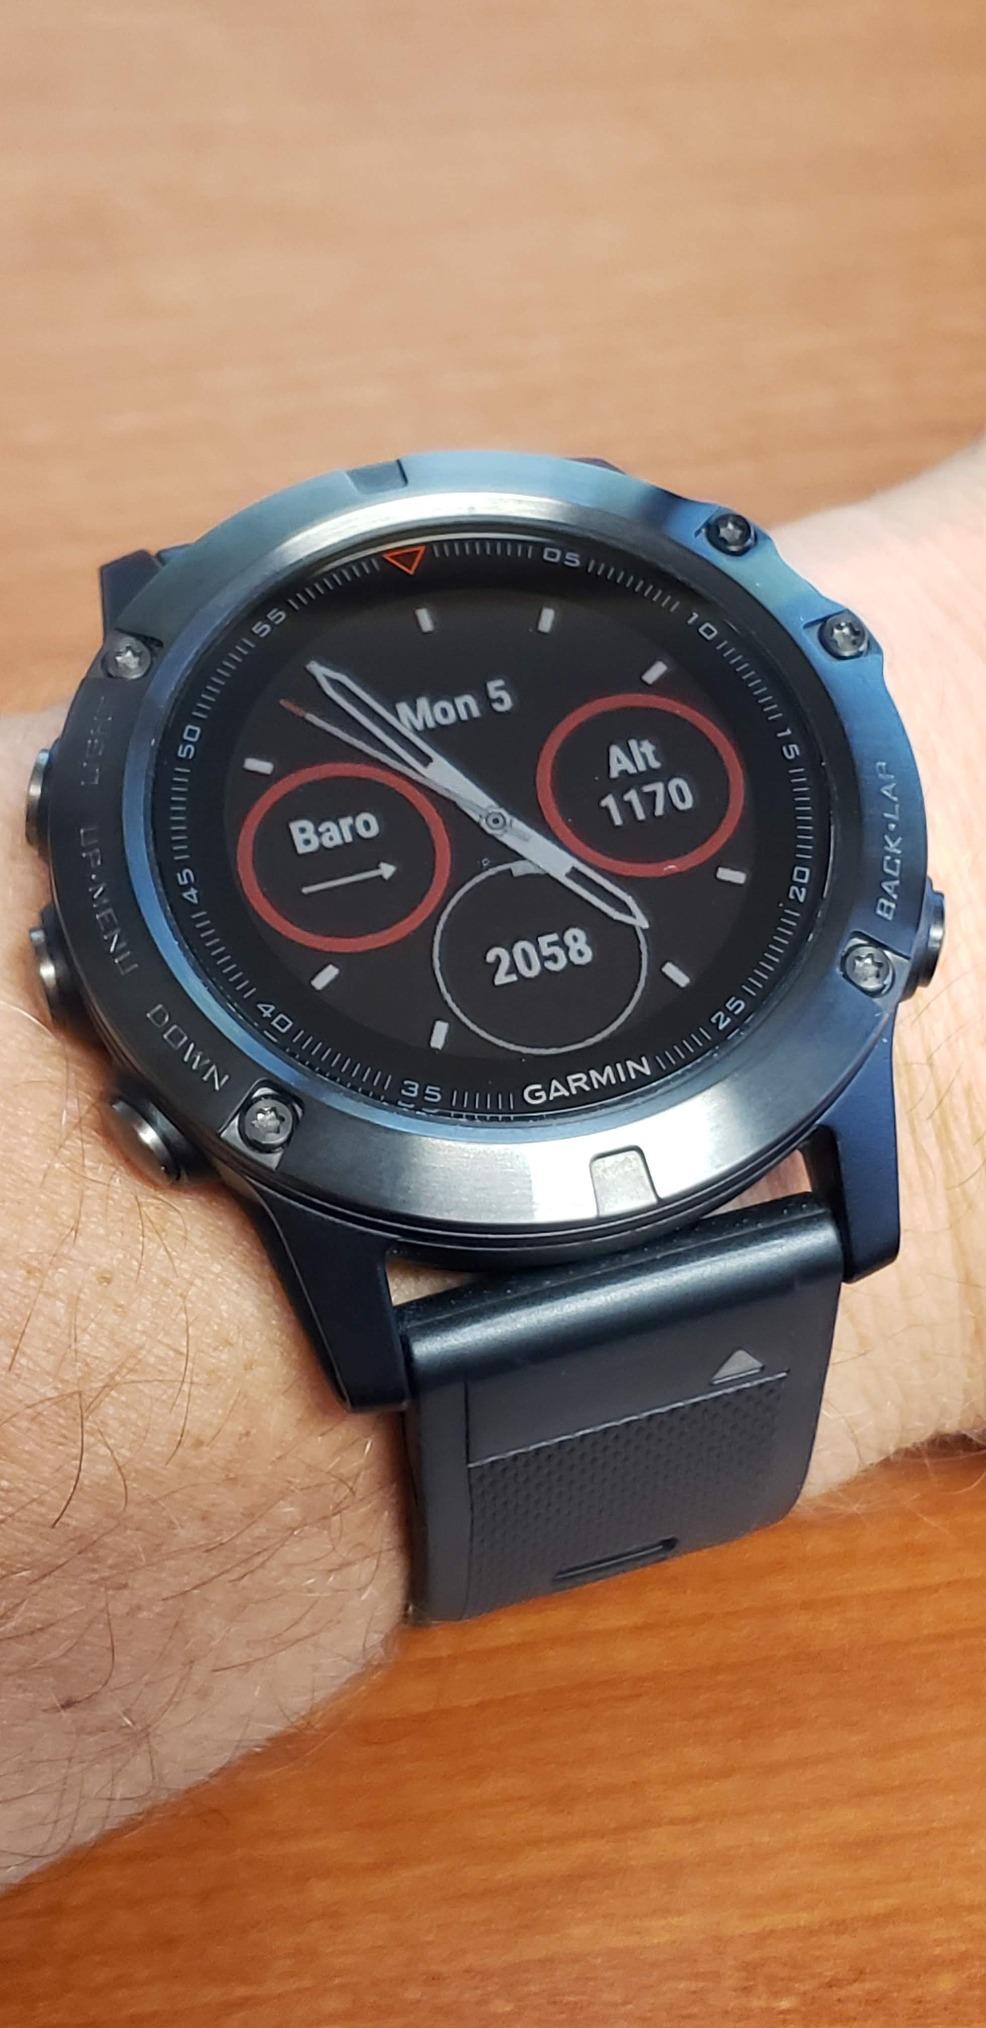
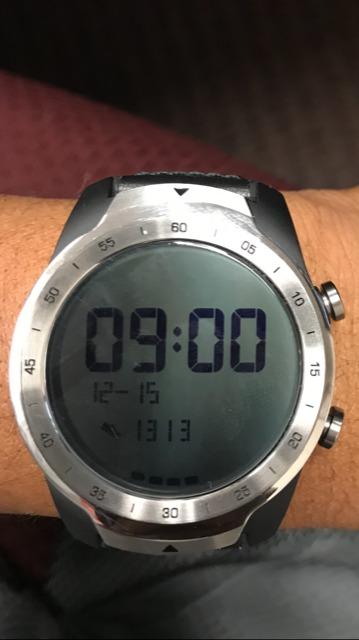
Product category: smartwatch
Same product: no